List of General Hospital characters introduced in the 1990s

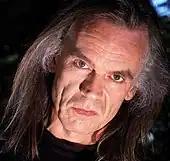
Hove as Cesar Faison.

Cesar Faison first surfaces in Paris, France in 1990, under the alias P.K. Sinclair, an adventure novelist with a penchant for cigars. In reality, Faison is the former employer of Anna Devane during her days with the World Security Bureau (WSB)'s rival agency, DVX. Also during this time, Faison often makes illicit deals with WSB head, Sean Donely, including one to destroy Anna's marriage to Robert Scorpio.